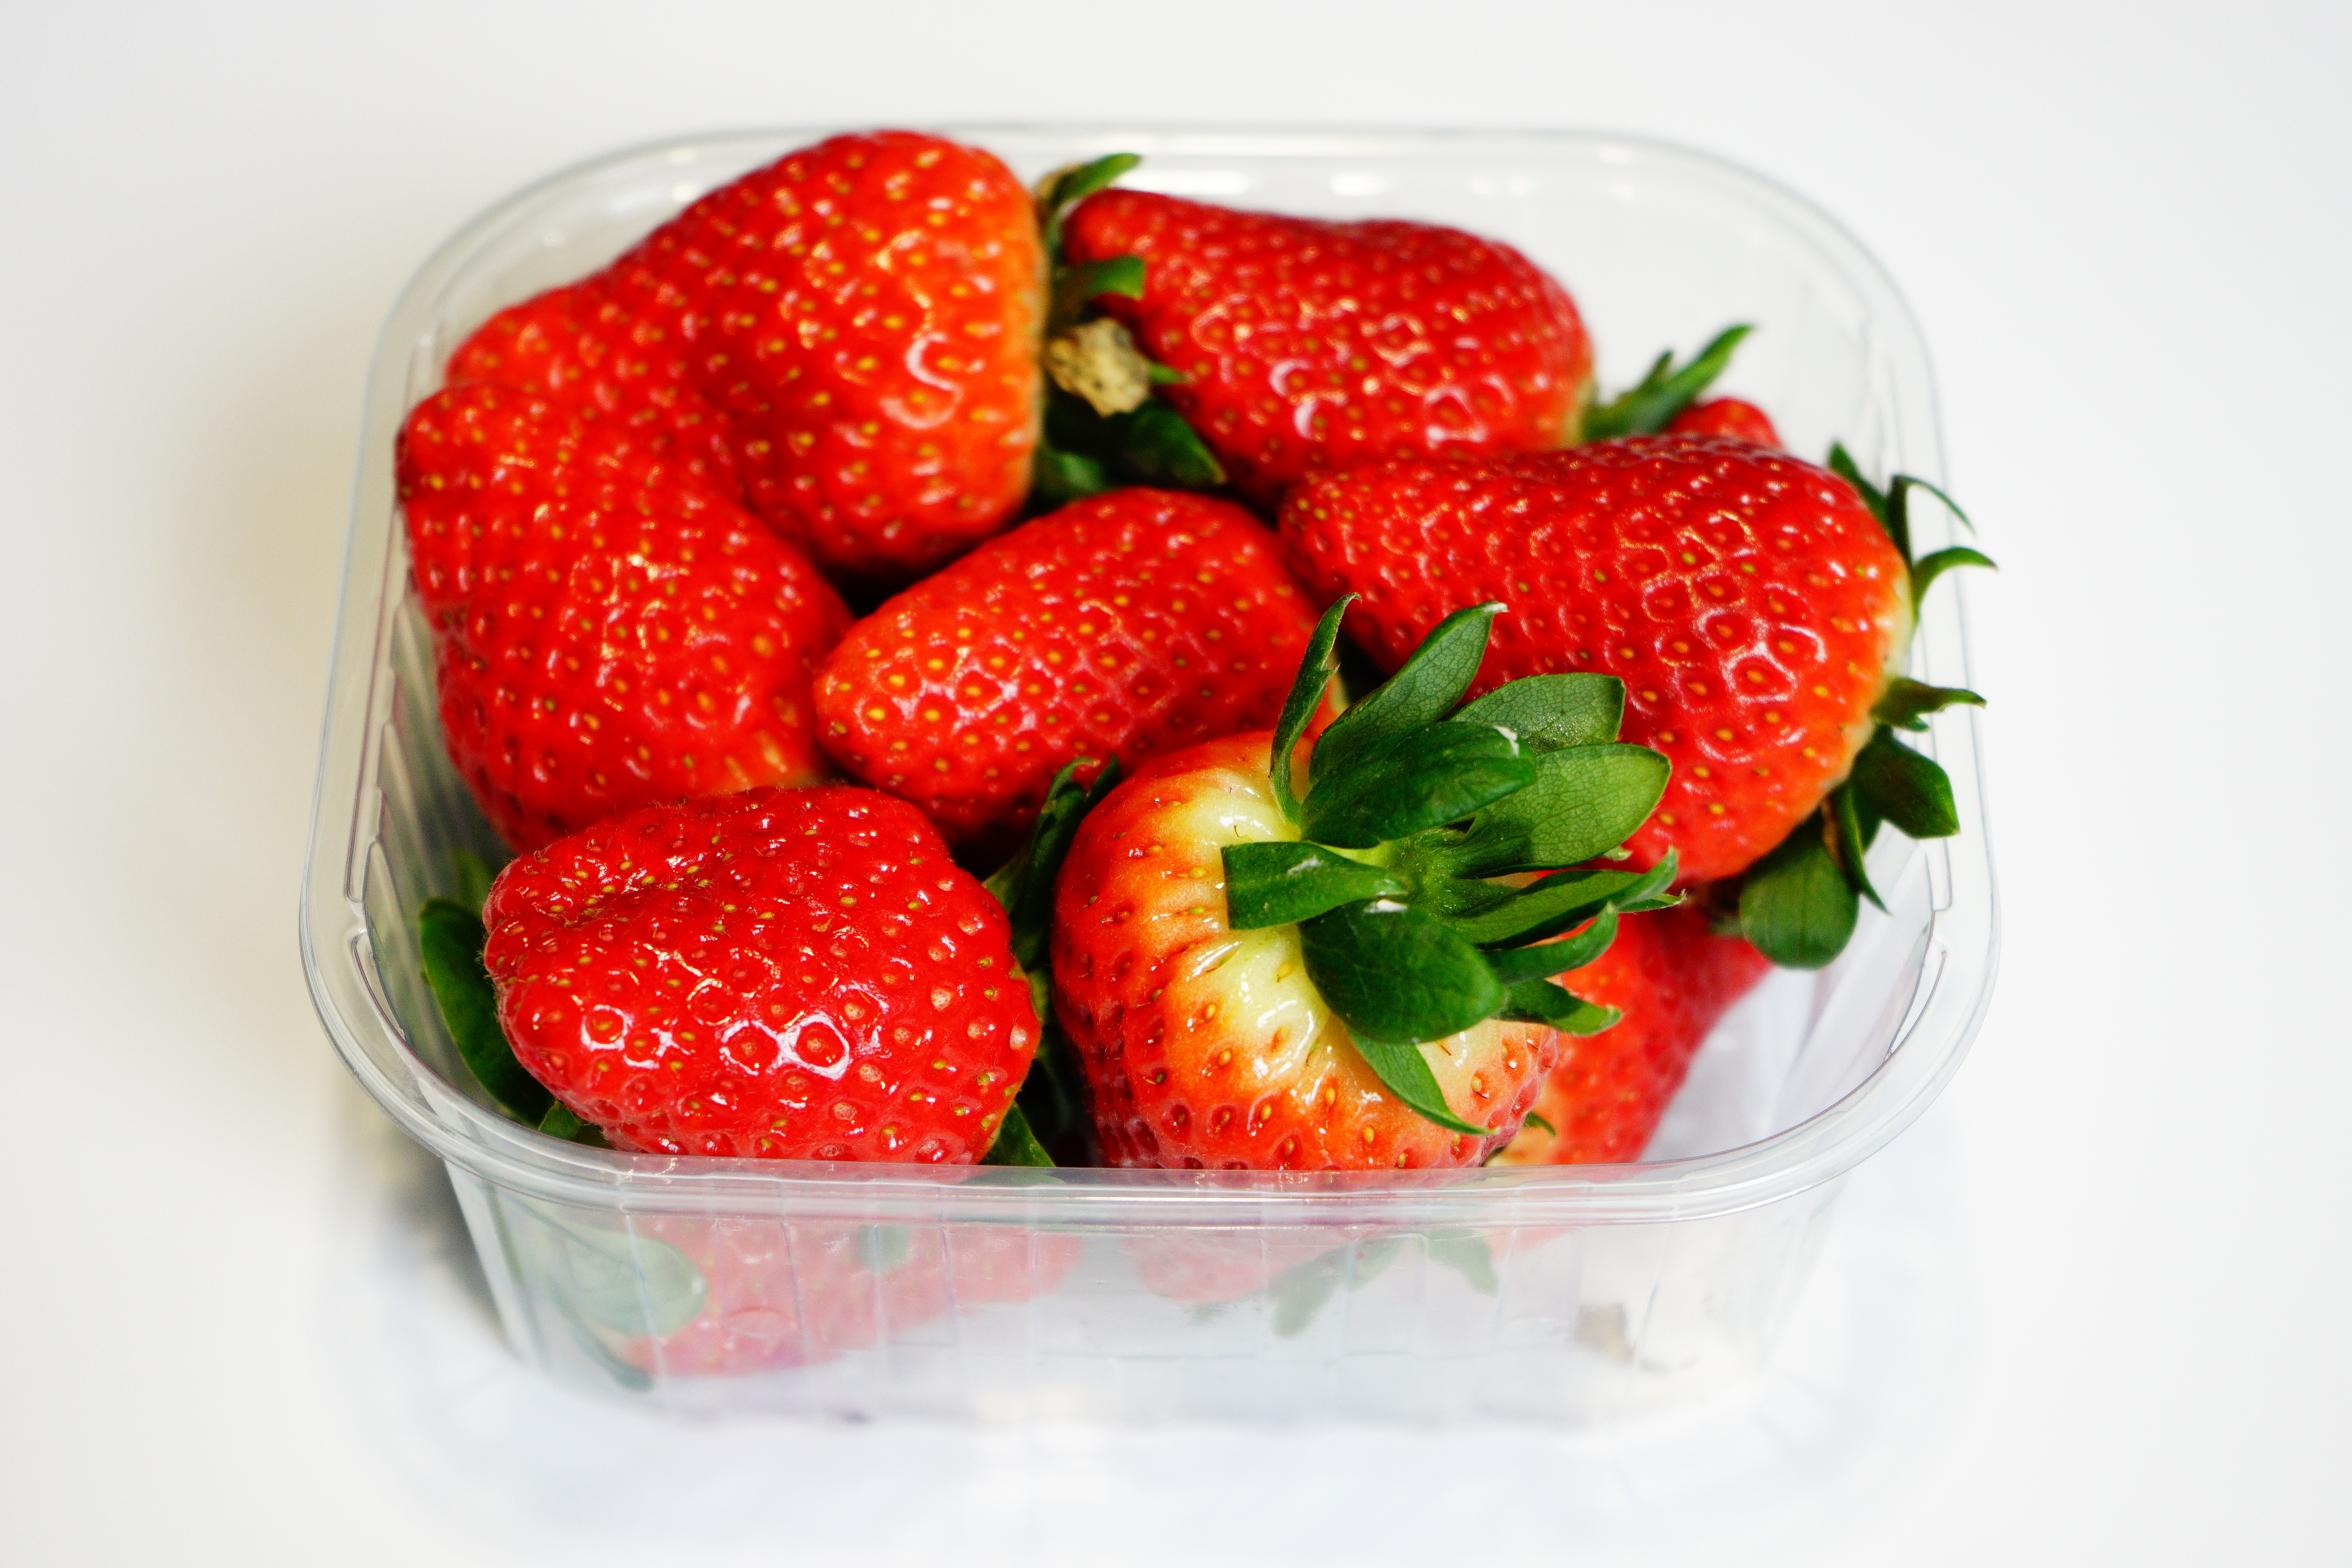
plant, fruit, sweet, ripe, dish, meal, food, red, produce, breakfast, healthy, dessert, delicious, shell, strawberry, strawberries, vitamins, fruity, collective nut fruit, strawberry bowl, strawberry fruit, frutti di bosco